Price, Utah

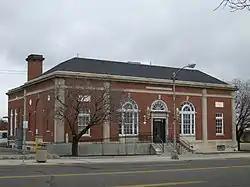
The post office in Price is one of 12 sites listed on the National Register of Historic Places.

Price is located in west-central Carbon County at the northwestern edge of the Colorado Plateau. According to the United States Census Bureau, the city has a total area of , all land. The Price River, a tributary of the Green River, flows southeasterly through the city, and the San Rafael Swell is to the south.